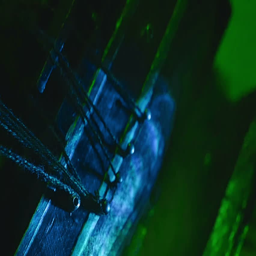
sunken ship under the water